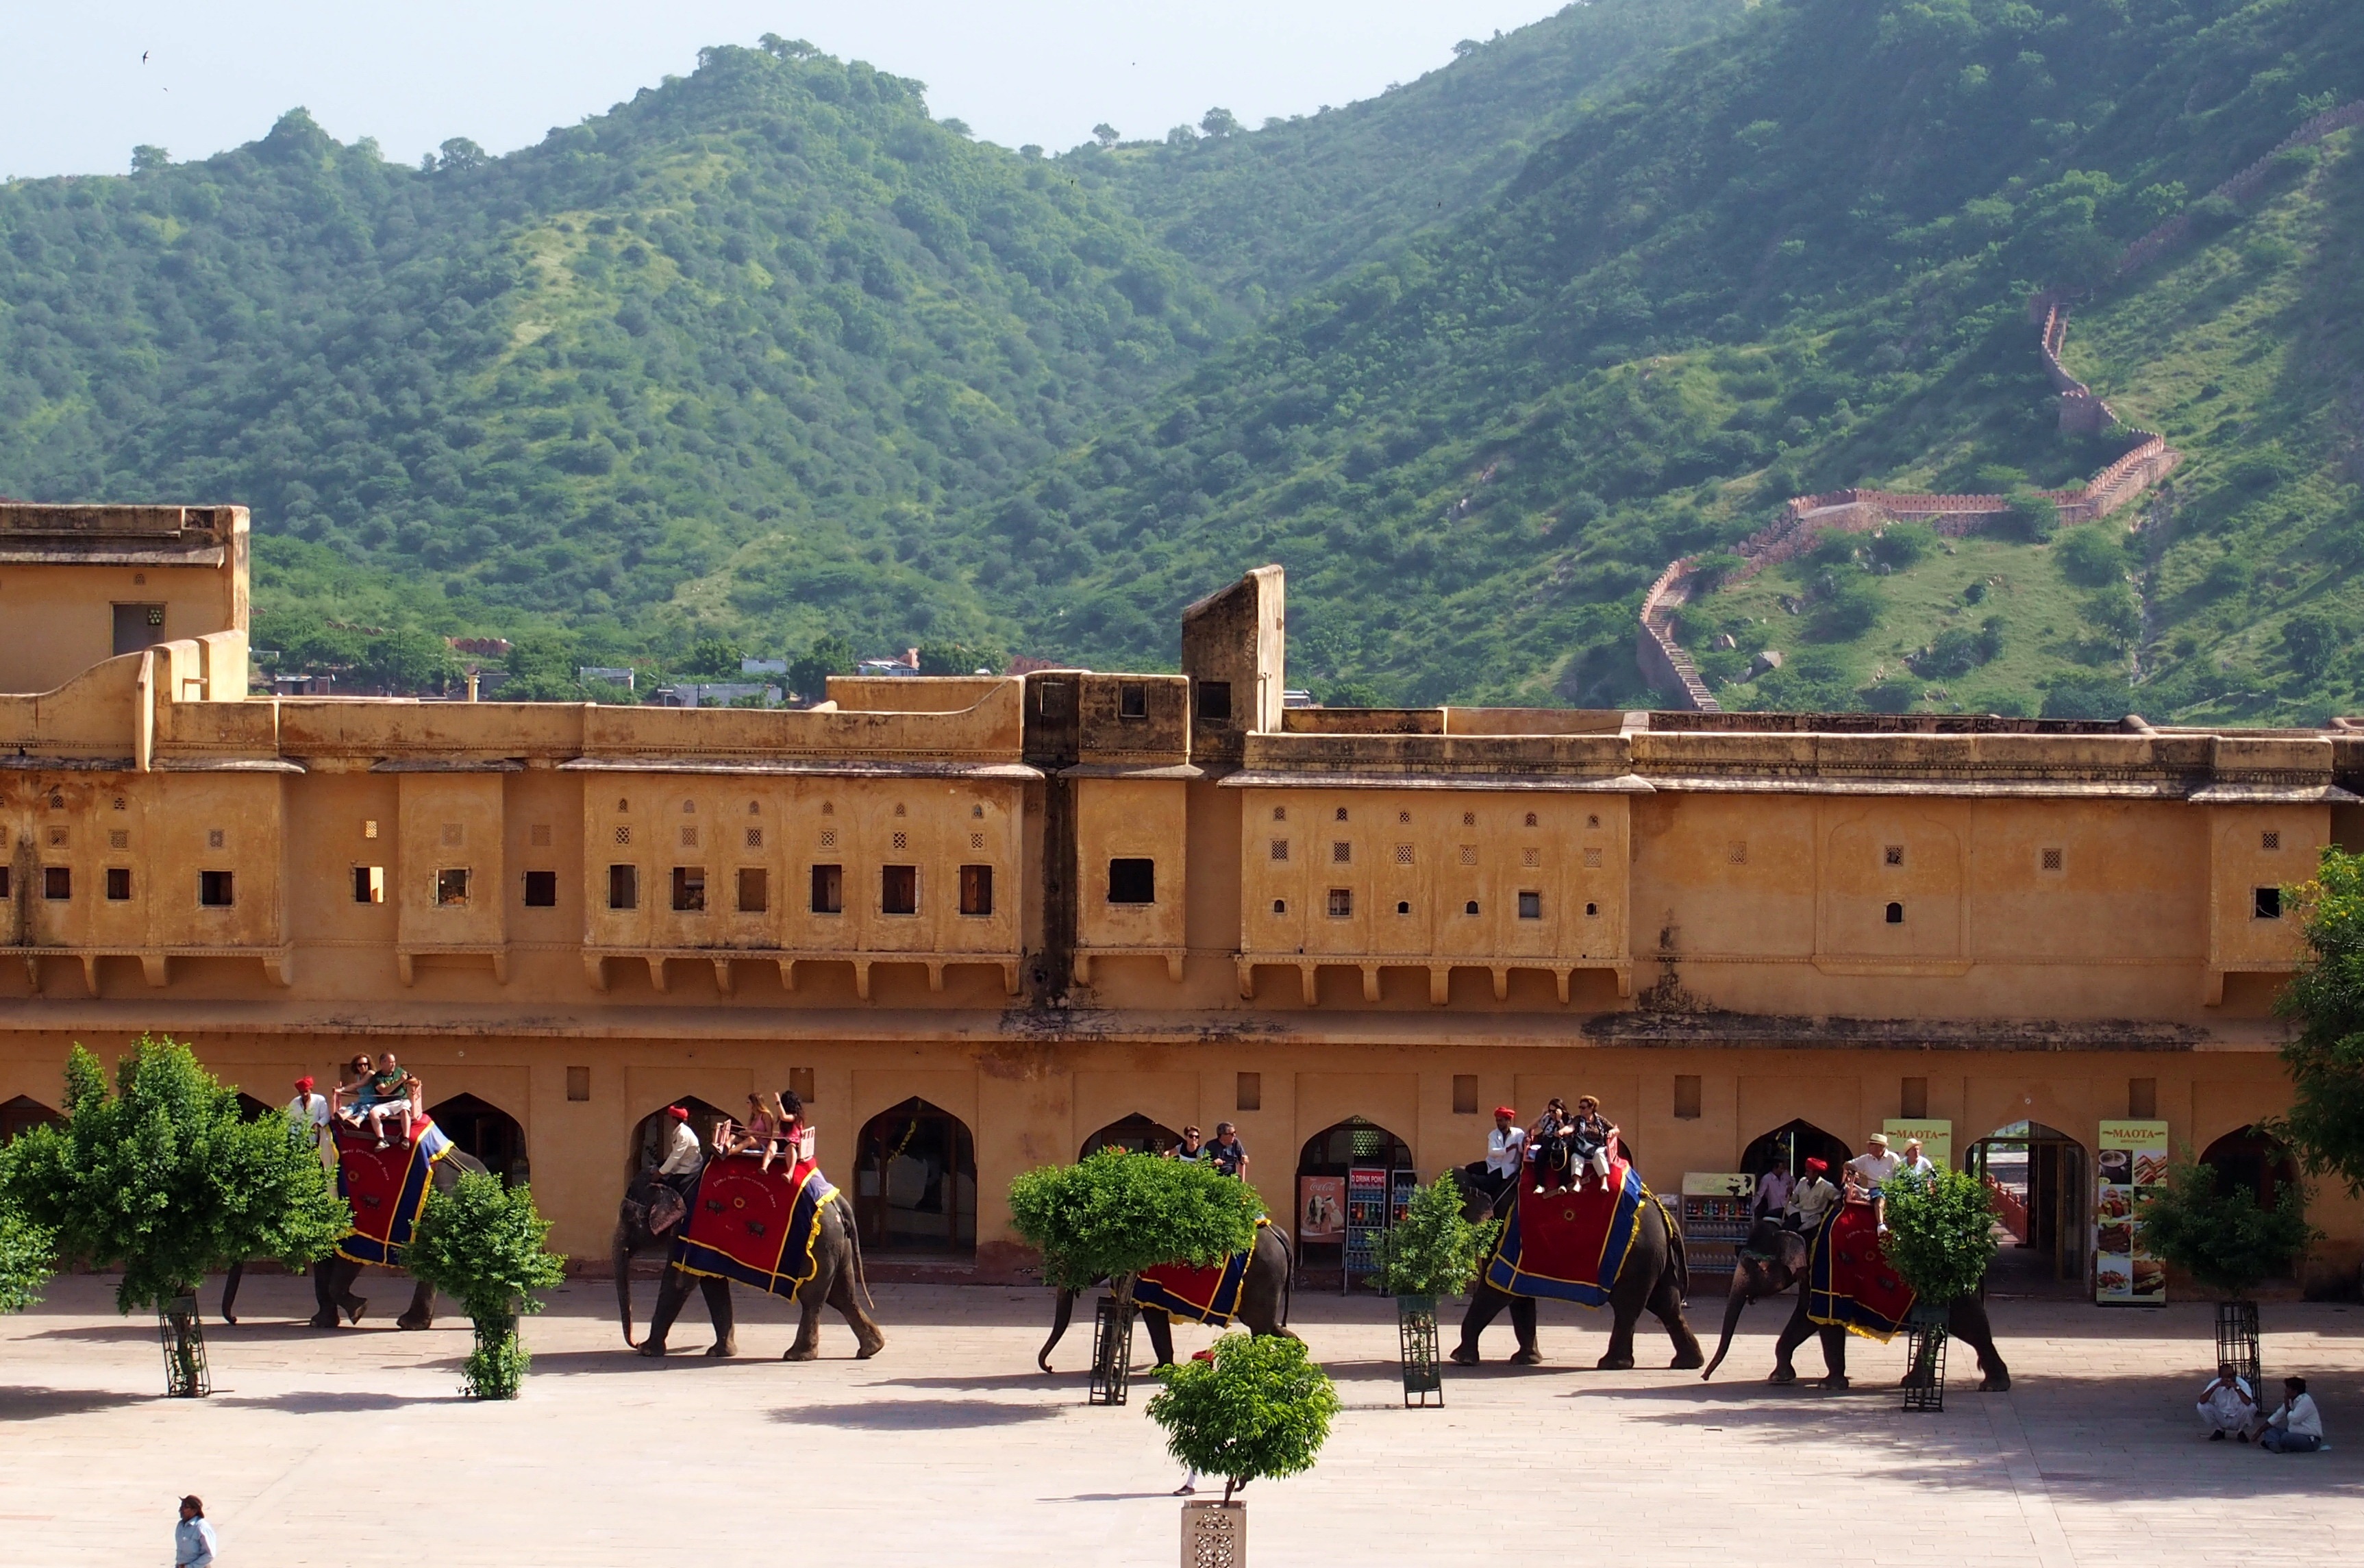
architecture, town, building, palace, city, vacation, travel, plaza, tourism, fortress, fort, town square, india, elephants, amber, jaipur, rajasthan, human settlement, jaipur fort, decorated elephant